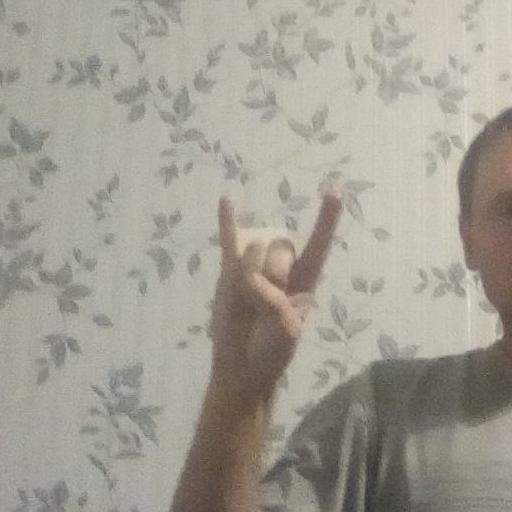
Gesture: rock